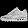
Label: Sneaker